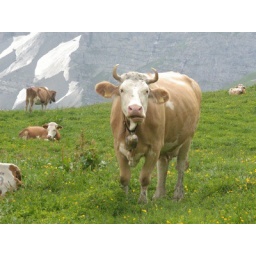
The cows in the mountains in Switzerland... they don't moove much